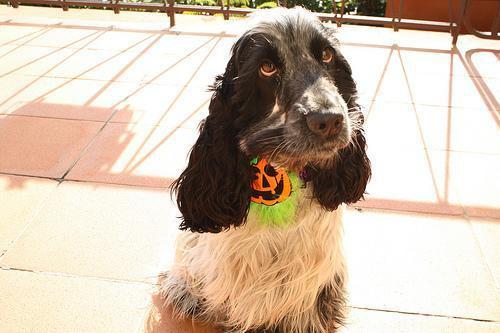
english cocker spaniel